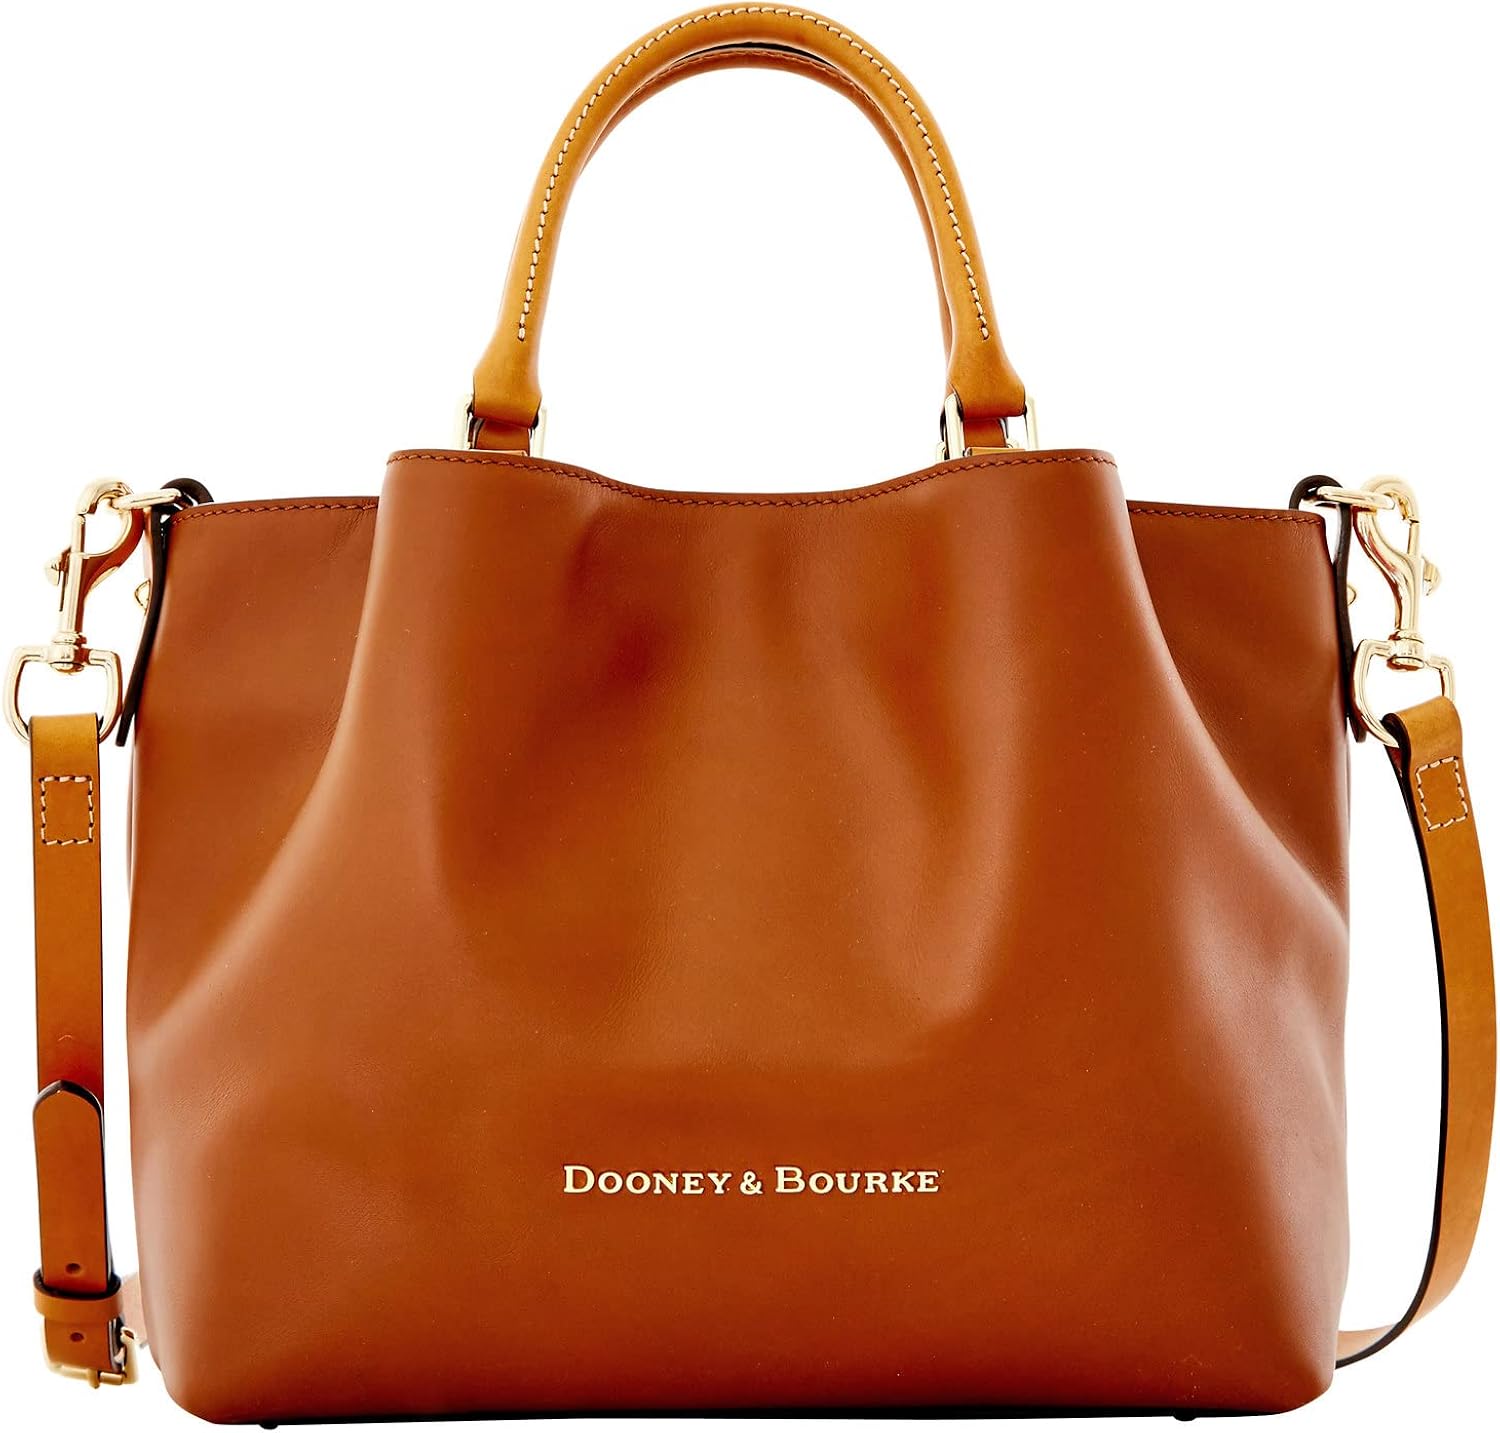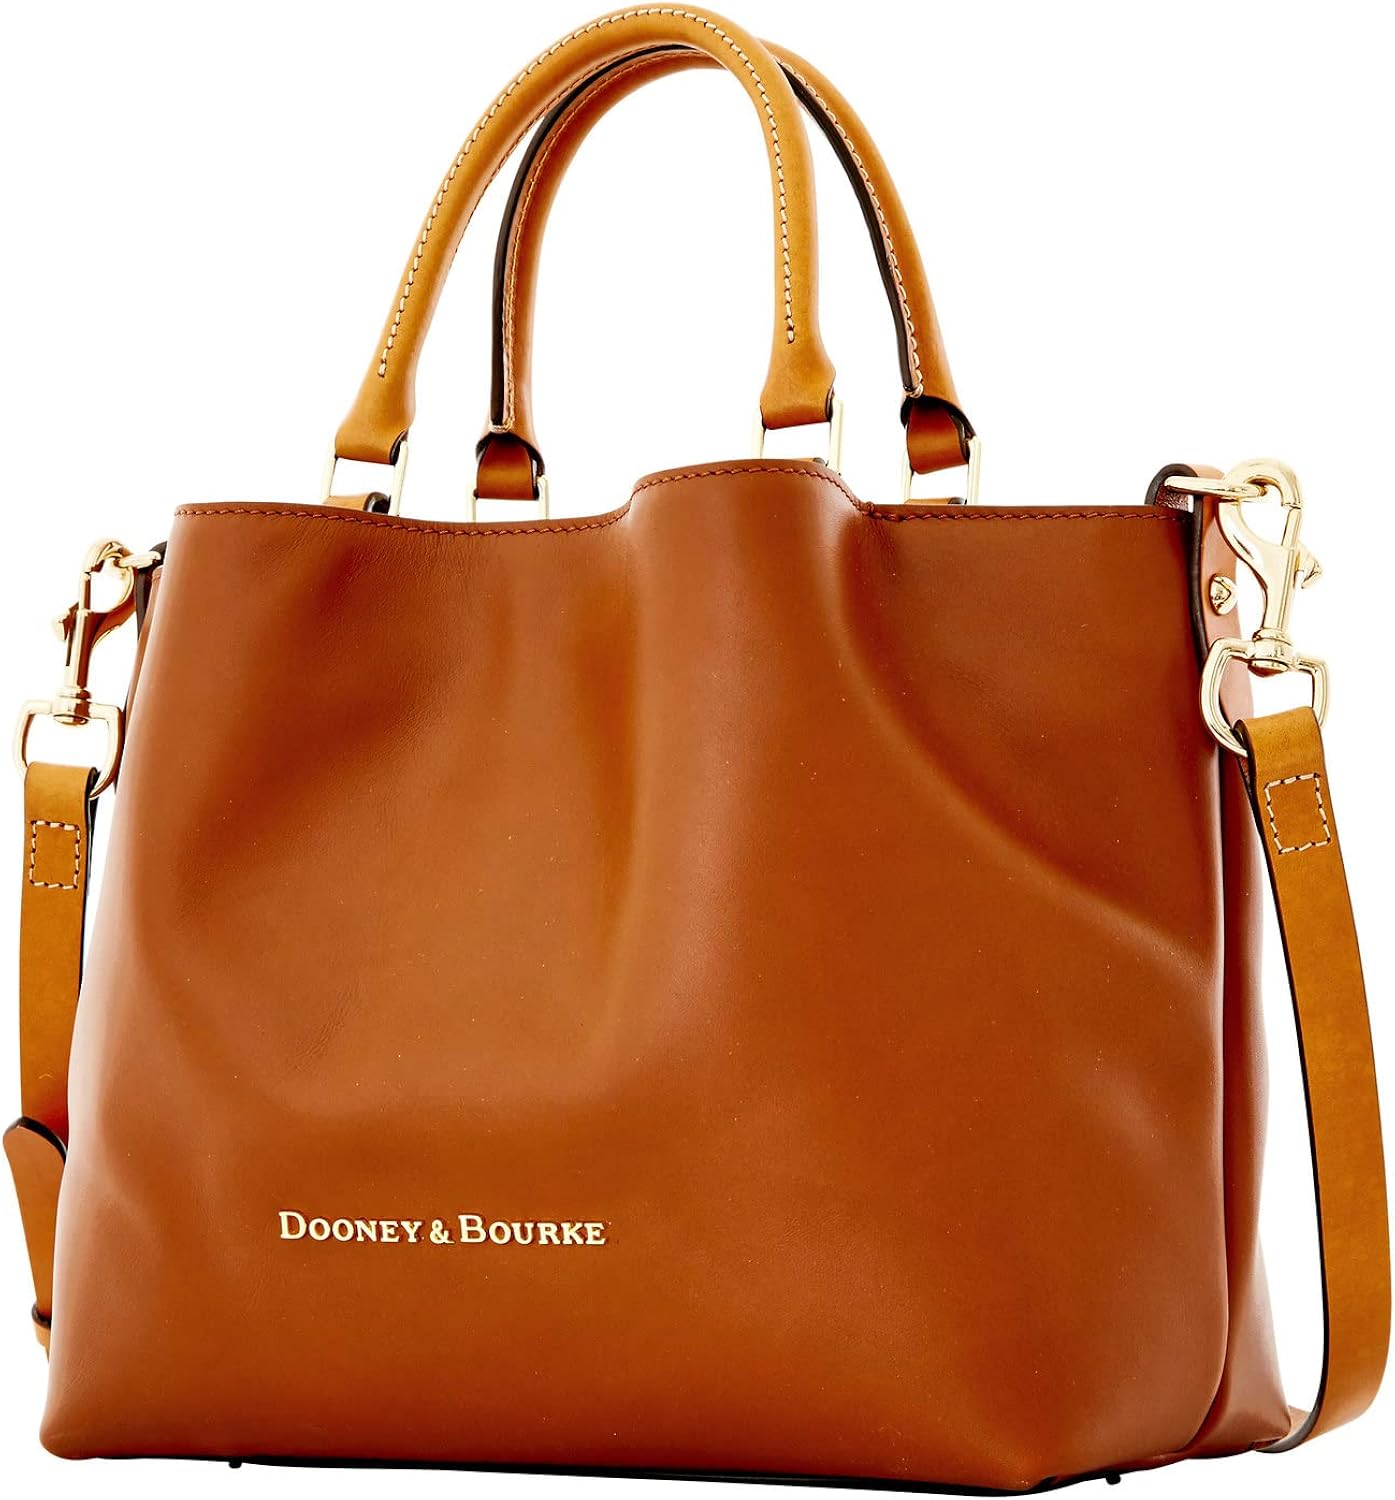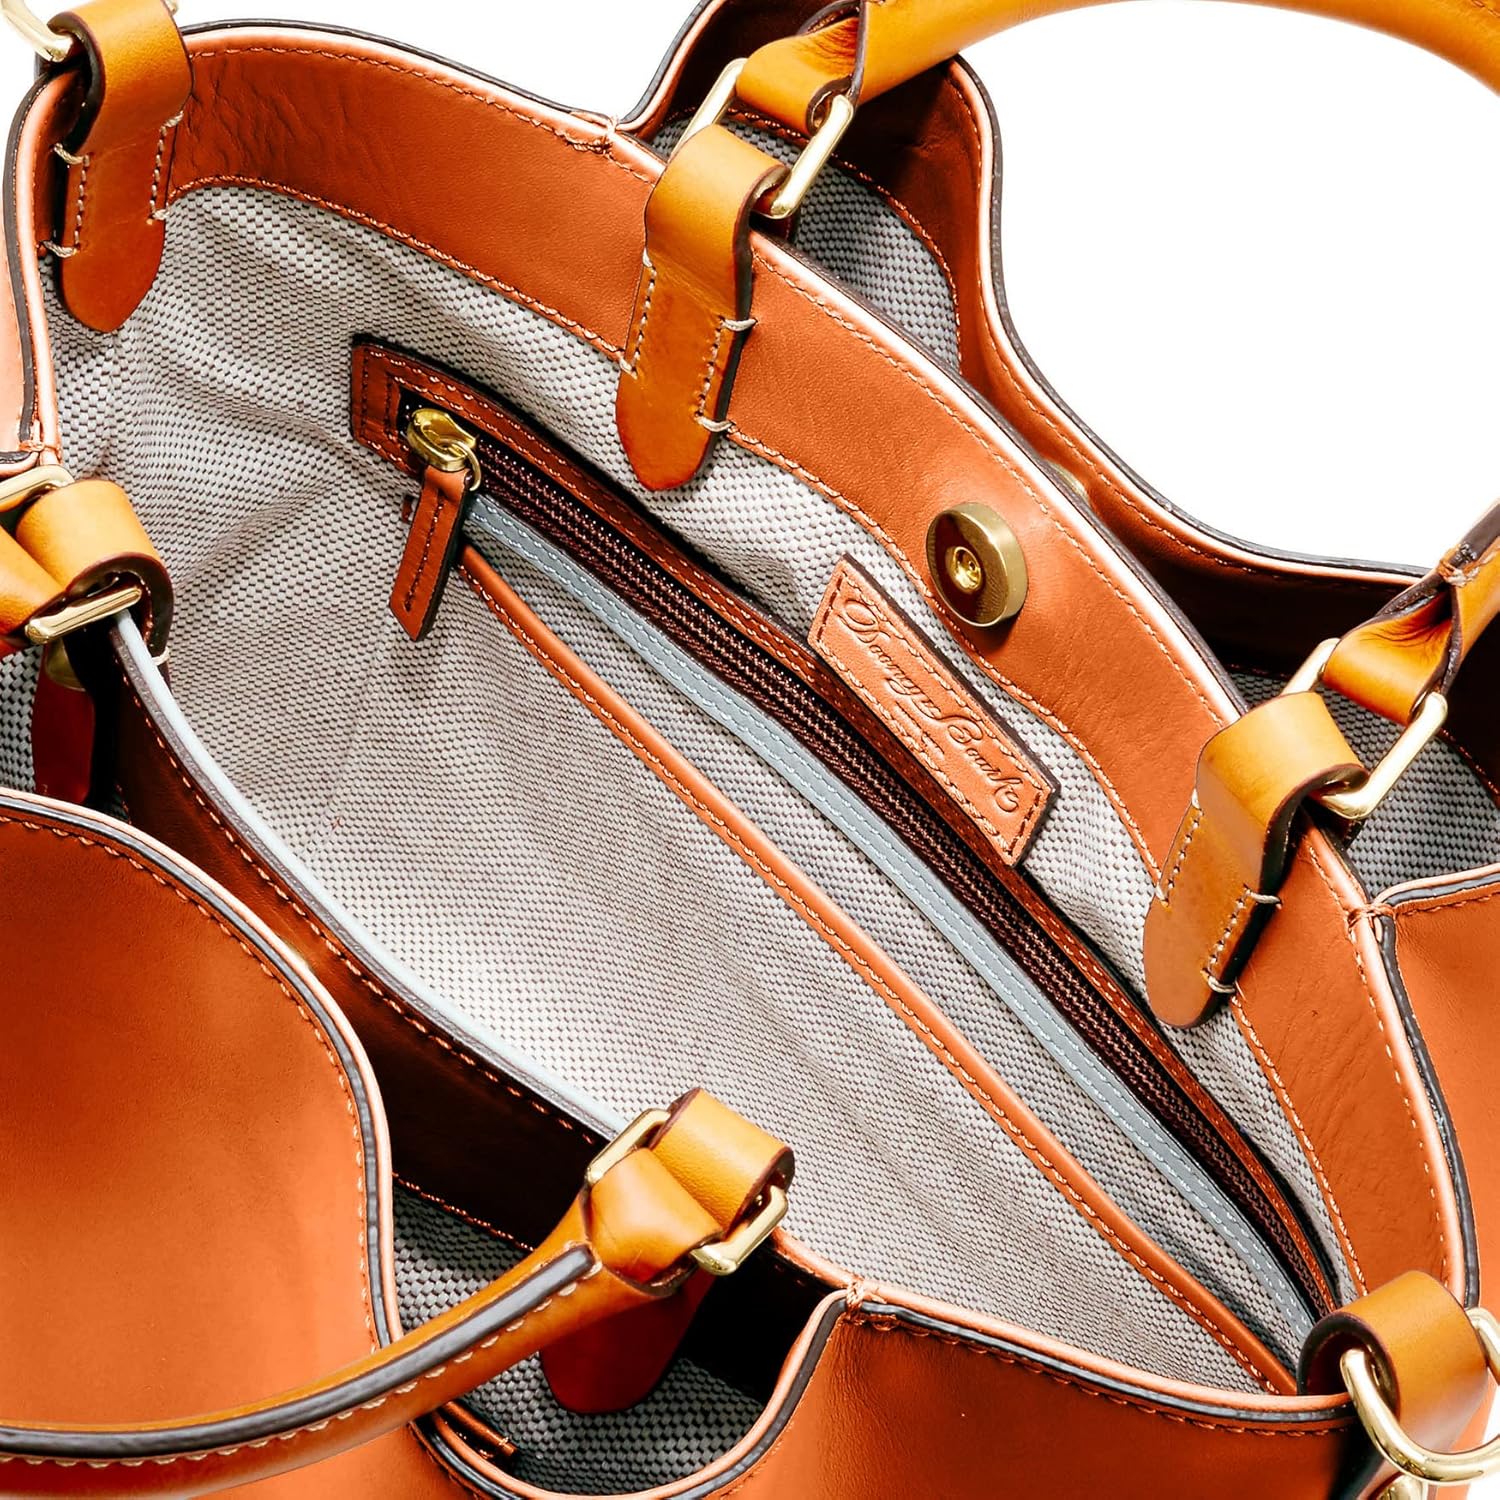
Dooney & Bourke Handbag, City Barlow Satchel
Category: AMAZON FASHION
Two side snap pockets. One inside zip pocket. One inside pocket. One inside credit card slot. Cell phone pocket. Inside key hook. Adjustable shoulder strap. Handle drop length 4.5". Strap drop length 26". Lined. Feet. Snap closure. Approximately measures H 9.5" x W 5.5" x L 11.5" and weighs 2lbs 5oz.
Features: Leather | Front and back magnetic snap pockets. One inside zip pocket. Two inside pockets. One credit card slot. Cell phone pocket. Inside key hook. Handle drop length 5". Adjustable, detachable shoulder strap. Strap drop length 18". Lined. Feet. Magnetic snap closure. | Dimensions (in) L: 11.50 x W: 5.50 x H: 9.50 | American Designed Since 1975